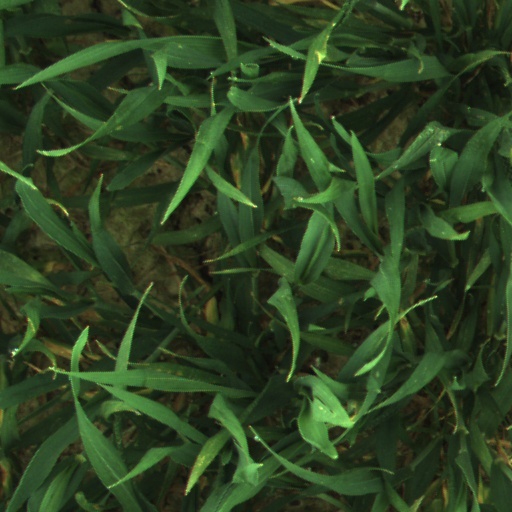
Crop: wheat